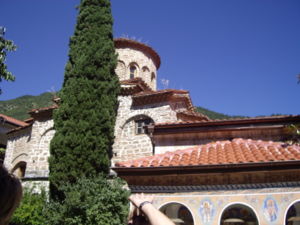
Batjkovo-klosteret
Batjkovo-klosteret
Batjkovo-klosteret el. Petritsoni-klosteret er et kloster i Bulgarien.